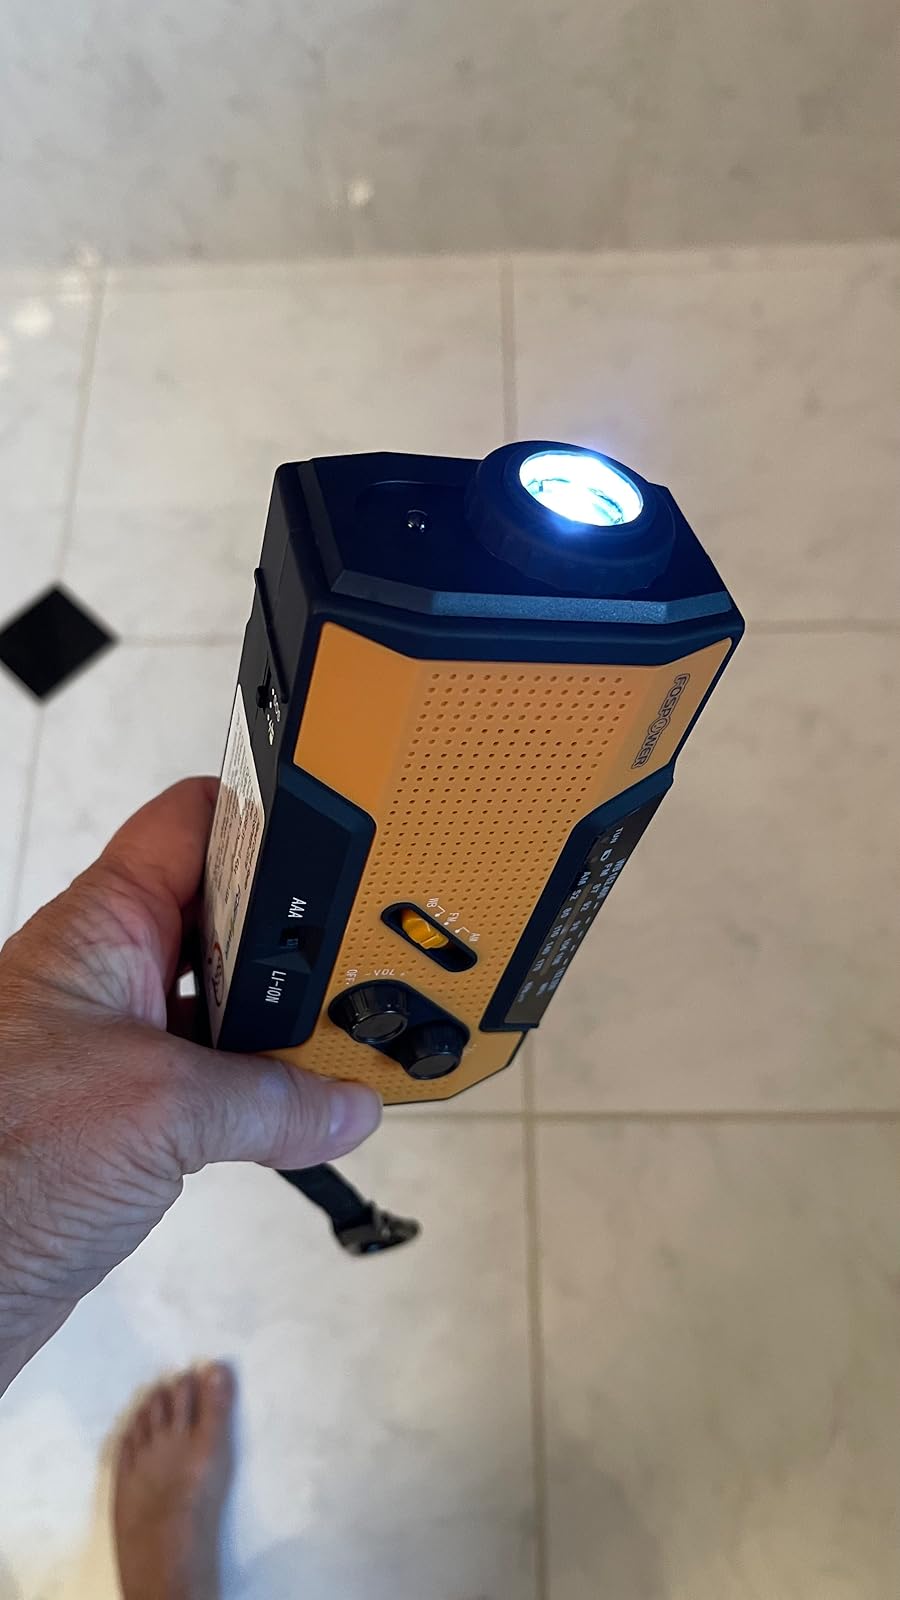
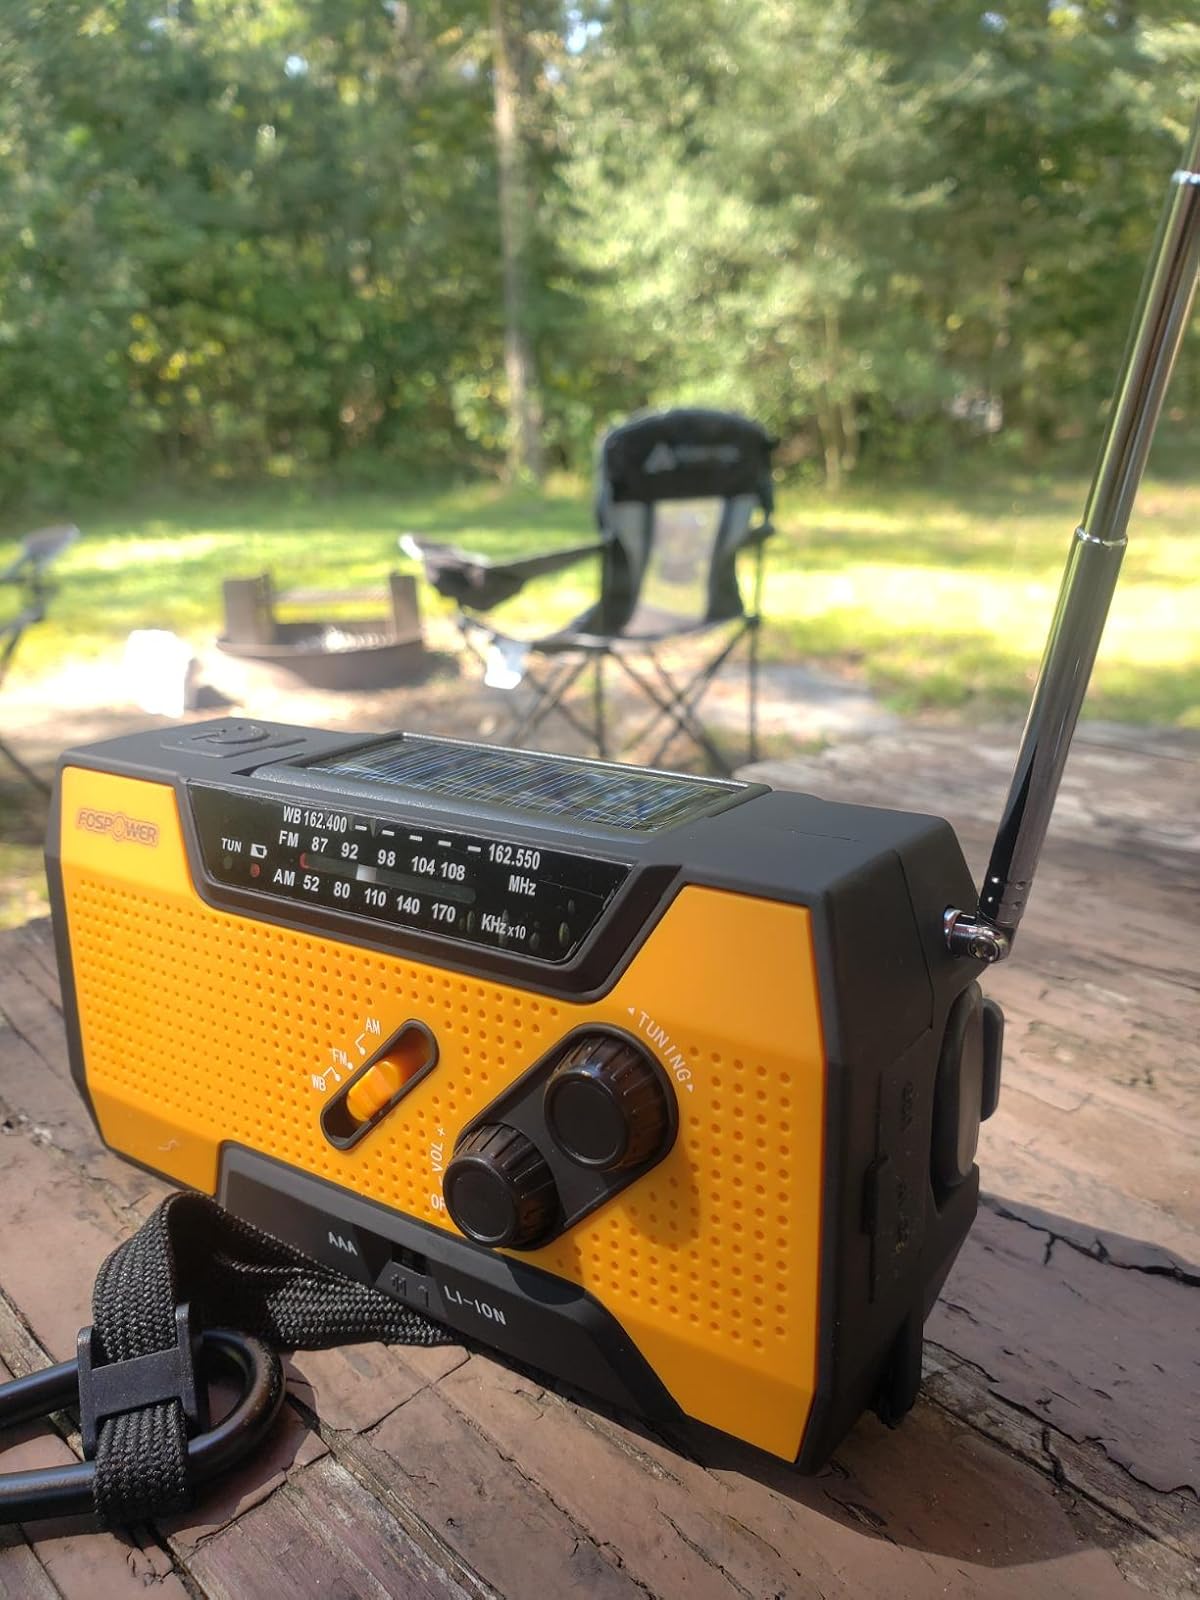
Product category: radio
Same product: yes